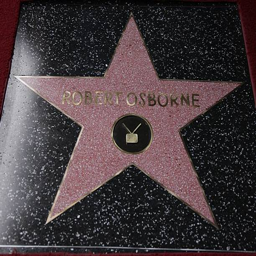
star is shown during a ceremony .